Russian Post

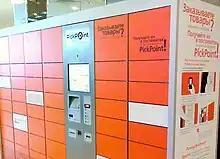
Pochtomat

Enterprise branches are divided into 82 territorial control federal postal service and 5 specialized, which include: